The Great Wave off Kanagawa

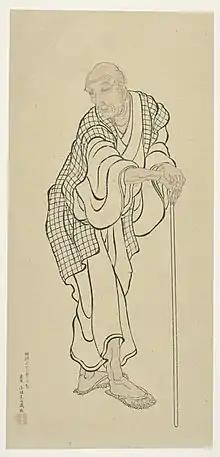
Hokusai, self-portrait of 1839

Katsushika Hokusai was born in Katsushika, Japan, in 1760 in a district east of Edo. He was the son of a shogun mirrormaker, and at the age of 14, he was named "Tokitarō". As Hokusai was never recognised as an heir, it is likely his mother was a concubine.